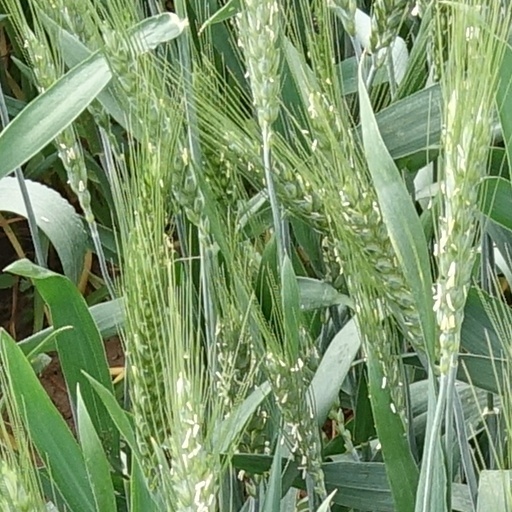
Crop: wheat